Mab Segrest

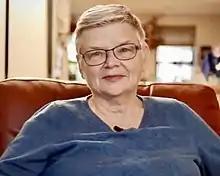
Segrest in 2016

Mabelle Massey Segrest, known as Mab Segrest (born February 20, 1949), is an American lesbian feminist, writer, scholar and activist associated with the American South. Segrest is best known for her 1994 autobiographical work "Memoir of a Race Traitor," which won the Editor's Choice Lambda Literary Award. Segrest is the former Fuller-Matthai Professor of Gender and Women's Studies at Connecticut College.